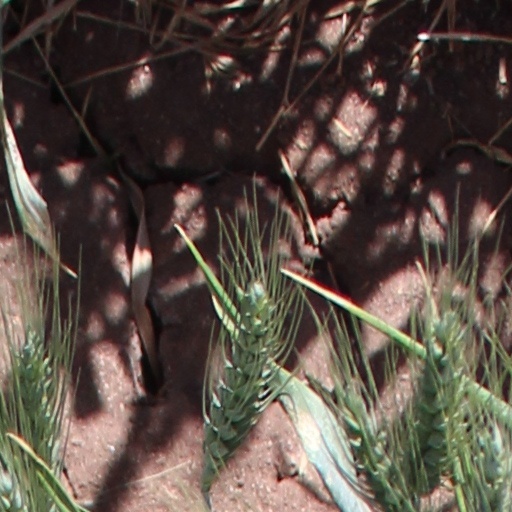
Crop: wheat